Ross Taylor

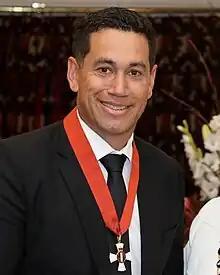
Taylor in 2023

Luteru Ross Poutoa Lote Taylor (born 8 March 1984) is a former New Zealand international cricketer and former captain of the New Zealand national team. Batting predominantly at number four, when he announced his retirement from international cricket at the end of 2021 he was the leading run-scorer for New Zealand in Test and One Day International cricket. Taylor was a key member of the New Zealand team that won the 2019–2021 ICC World Test Championship, where he scored the winning boundary in the final. He was also a part of the New Zealand squads to finish as runners-up in two Cricket World Cup finals in 2015 and 2019.